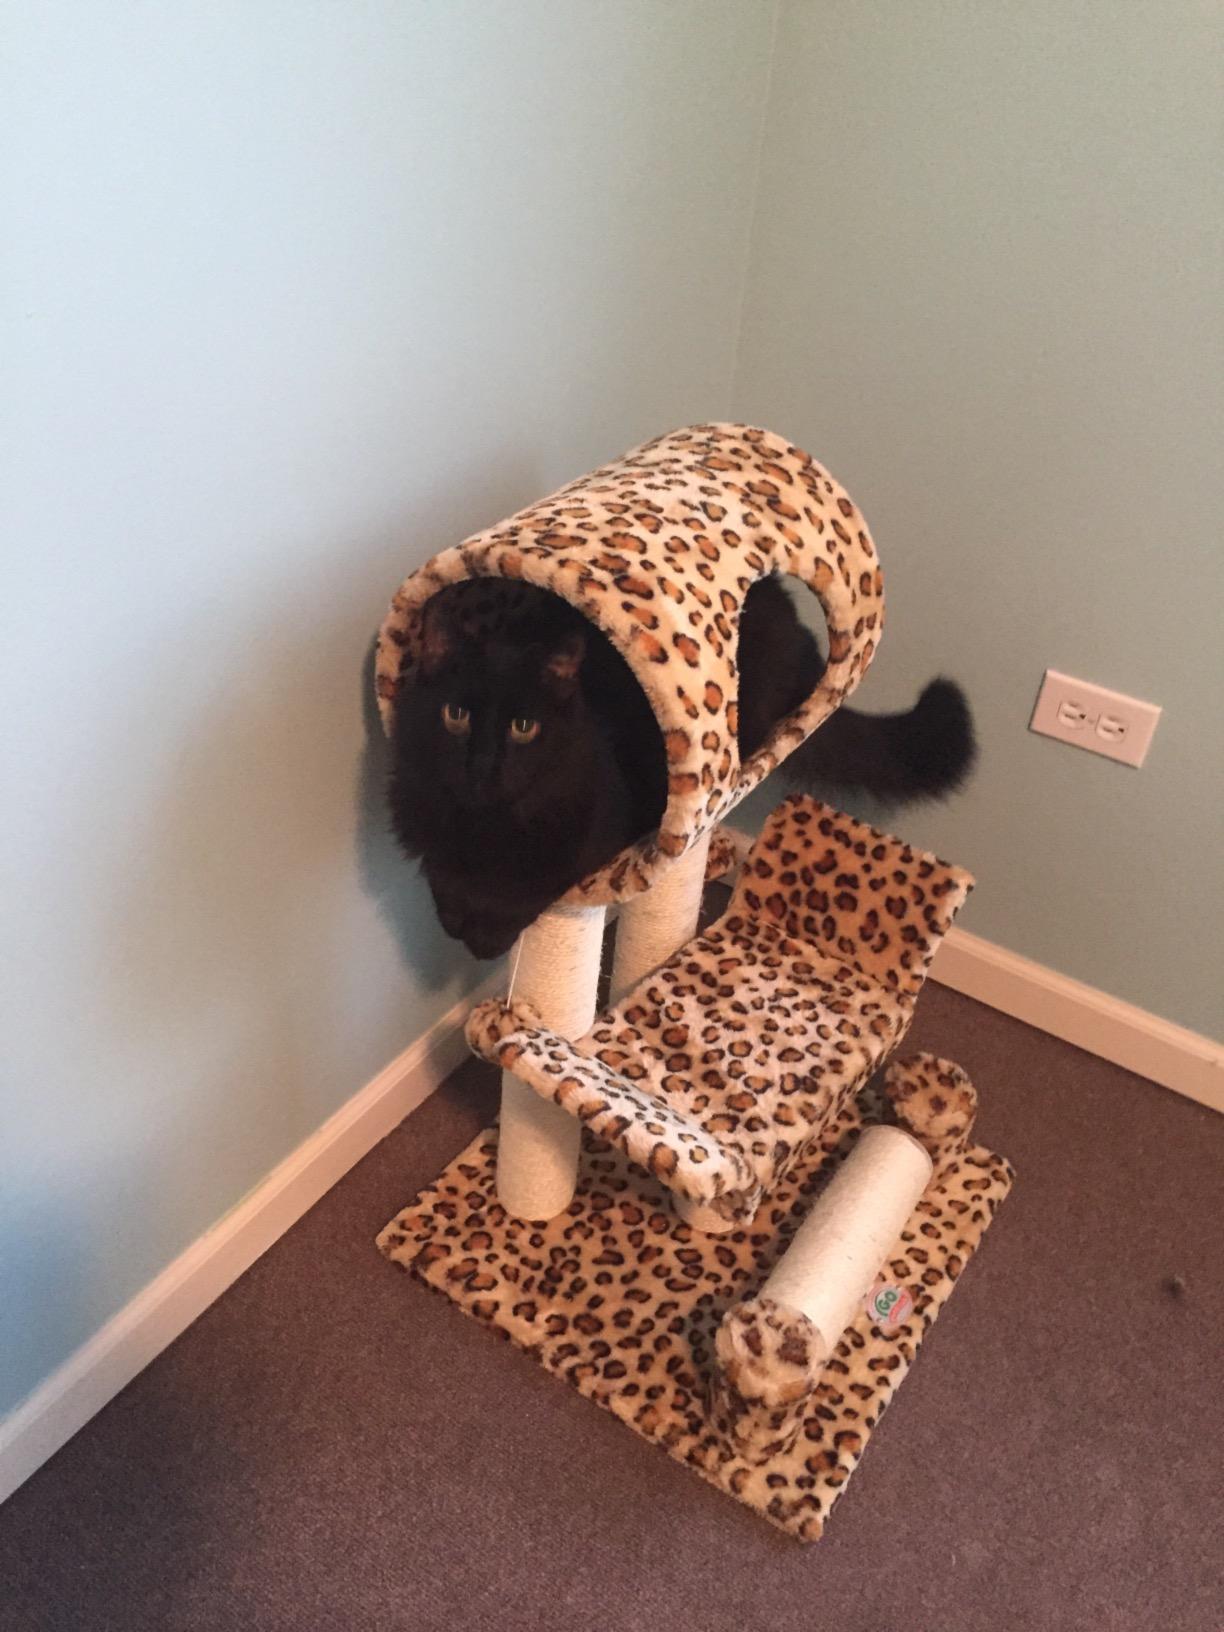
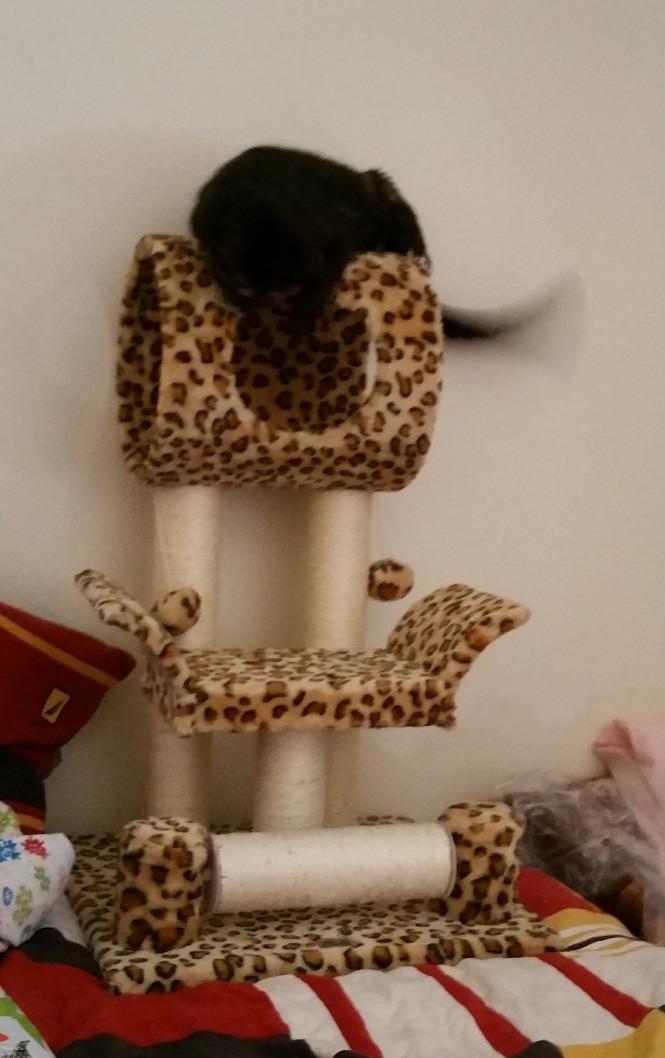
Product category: items_cat tree
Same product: yes